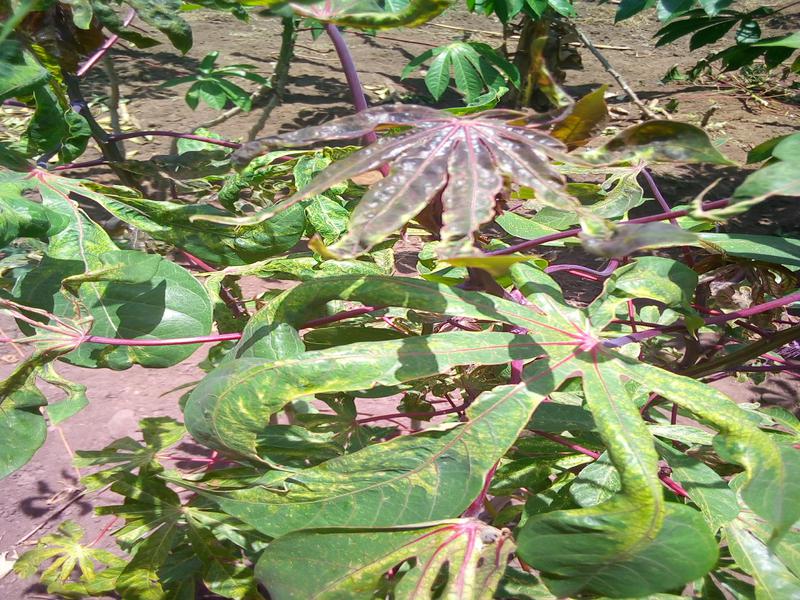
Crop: cassava
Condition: mosaic_disease